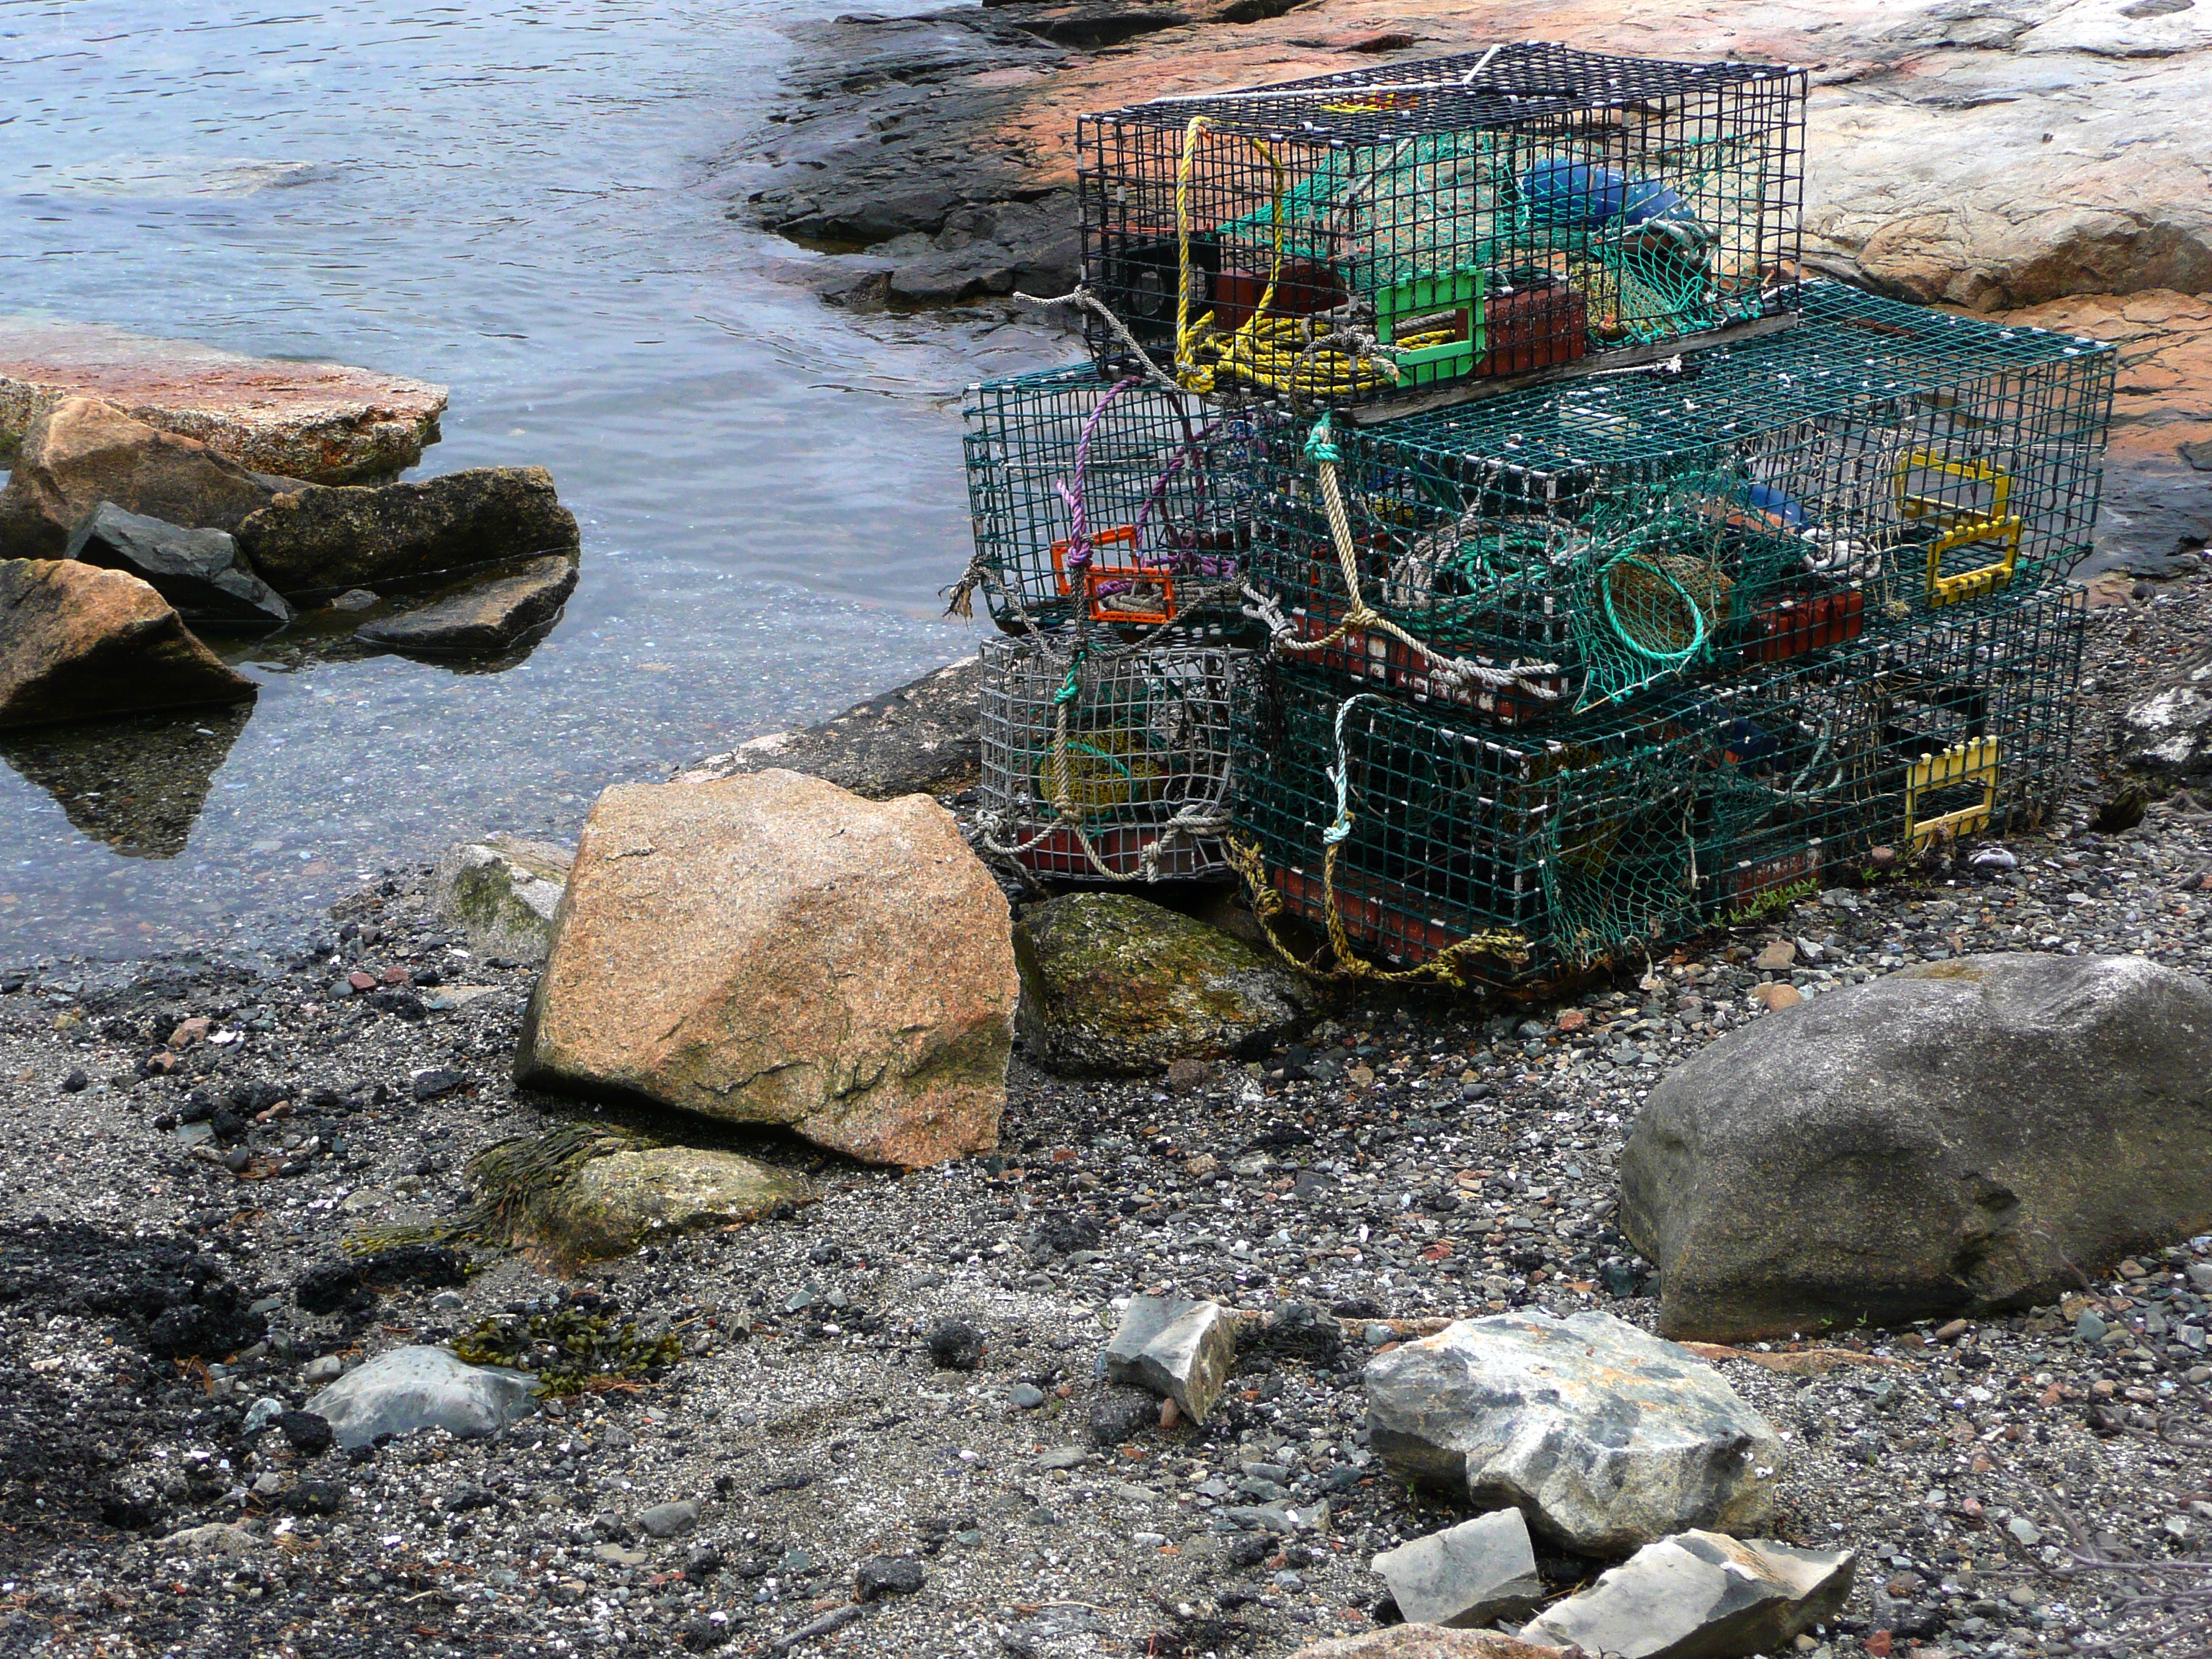
sea, coast, water, rock, shore, fishing, rocky, terrain, material, lobster, geology, ruins, waste, boulder, water feature, trap, fishery, cages